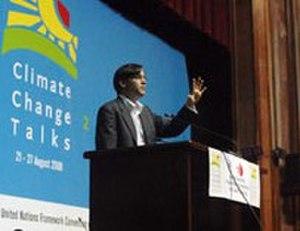
Kevin Conrad est né en 1968 aux États-Unis de parents vivant en Papouasie Nouvelle Guinée. Il est avocat en Papouasie-Nouvelle-Guinée et militant écologiste. Il a grandi dans la tribu Arapesh près de Wewak, dans la province du Sepik oriental et est diplômé du lycée International d'Ukarumpa dans la province des Hautes-Terres orientales.